Answer in natural language. Considering the relative positions, where is lowprofile bed with blue bedding (marked B) with respect to Doorway (marked C)? Choose between the following options: right or left
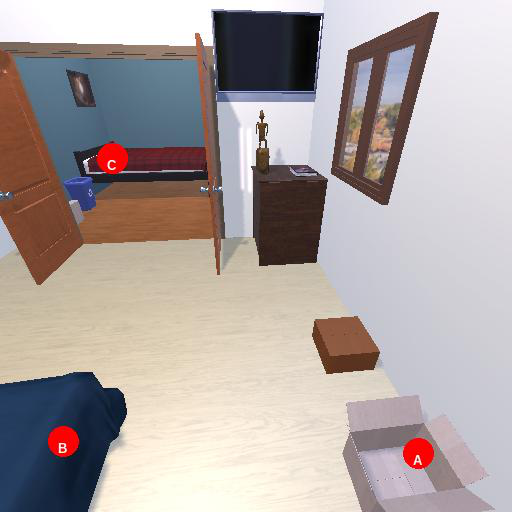
<answer>left</answer>